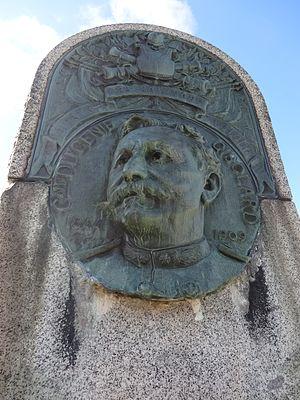
Site du Pont Gisclard (Pyrénées-Orientales) Plaque commémorative. Albert Gisclard